Mount Bachelor

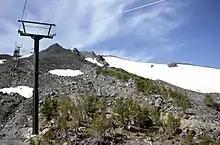
The chair lift to Mount Bachelor's summit, as seen in 1986

Mount Bachelor ski area operates a chairlift during the summer as well as during the ski season (weather permitting), making it the only major Cascade volcano with a chairlift to the summit. Nationally known, the resort is one of the largest in the Pacific Northwest with a skiable area of and a vertical drop of , in addition to six terrain parks. The resort represents a center of winter recreational activities within Deschutes County, operating within the Deschutes National Forest and partnering with the United States Forest Service to offer activities while preserving the Oregon Cascades and the forest area. The resort offers interpretive tours with a naturalist on local flora and fauna, in addition to snowshoeing, snowboarding, snow tubing, dog sledding, and department stores. During the summer, fishing is a popular activity in the local lakes and streams, as is hiking and camping.